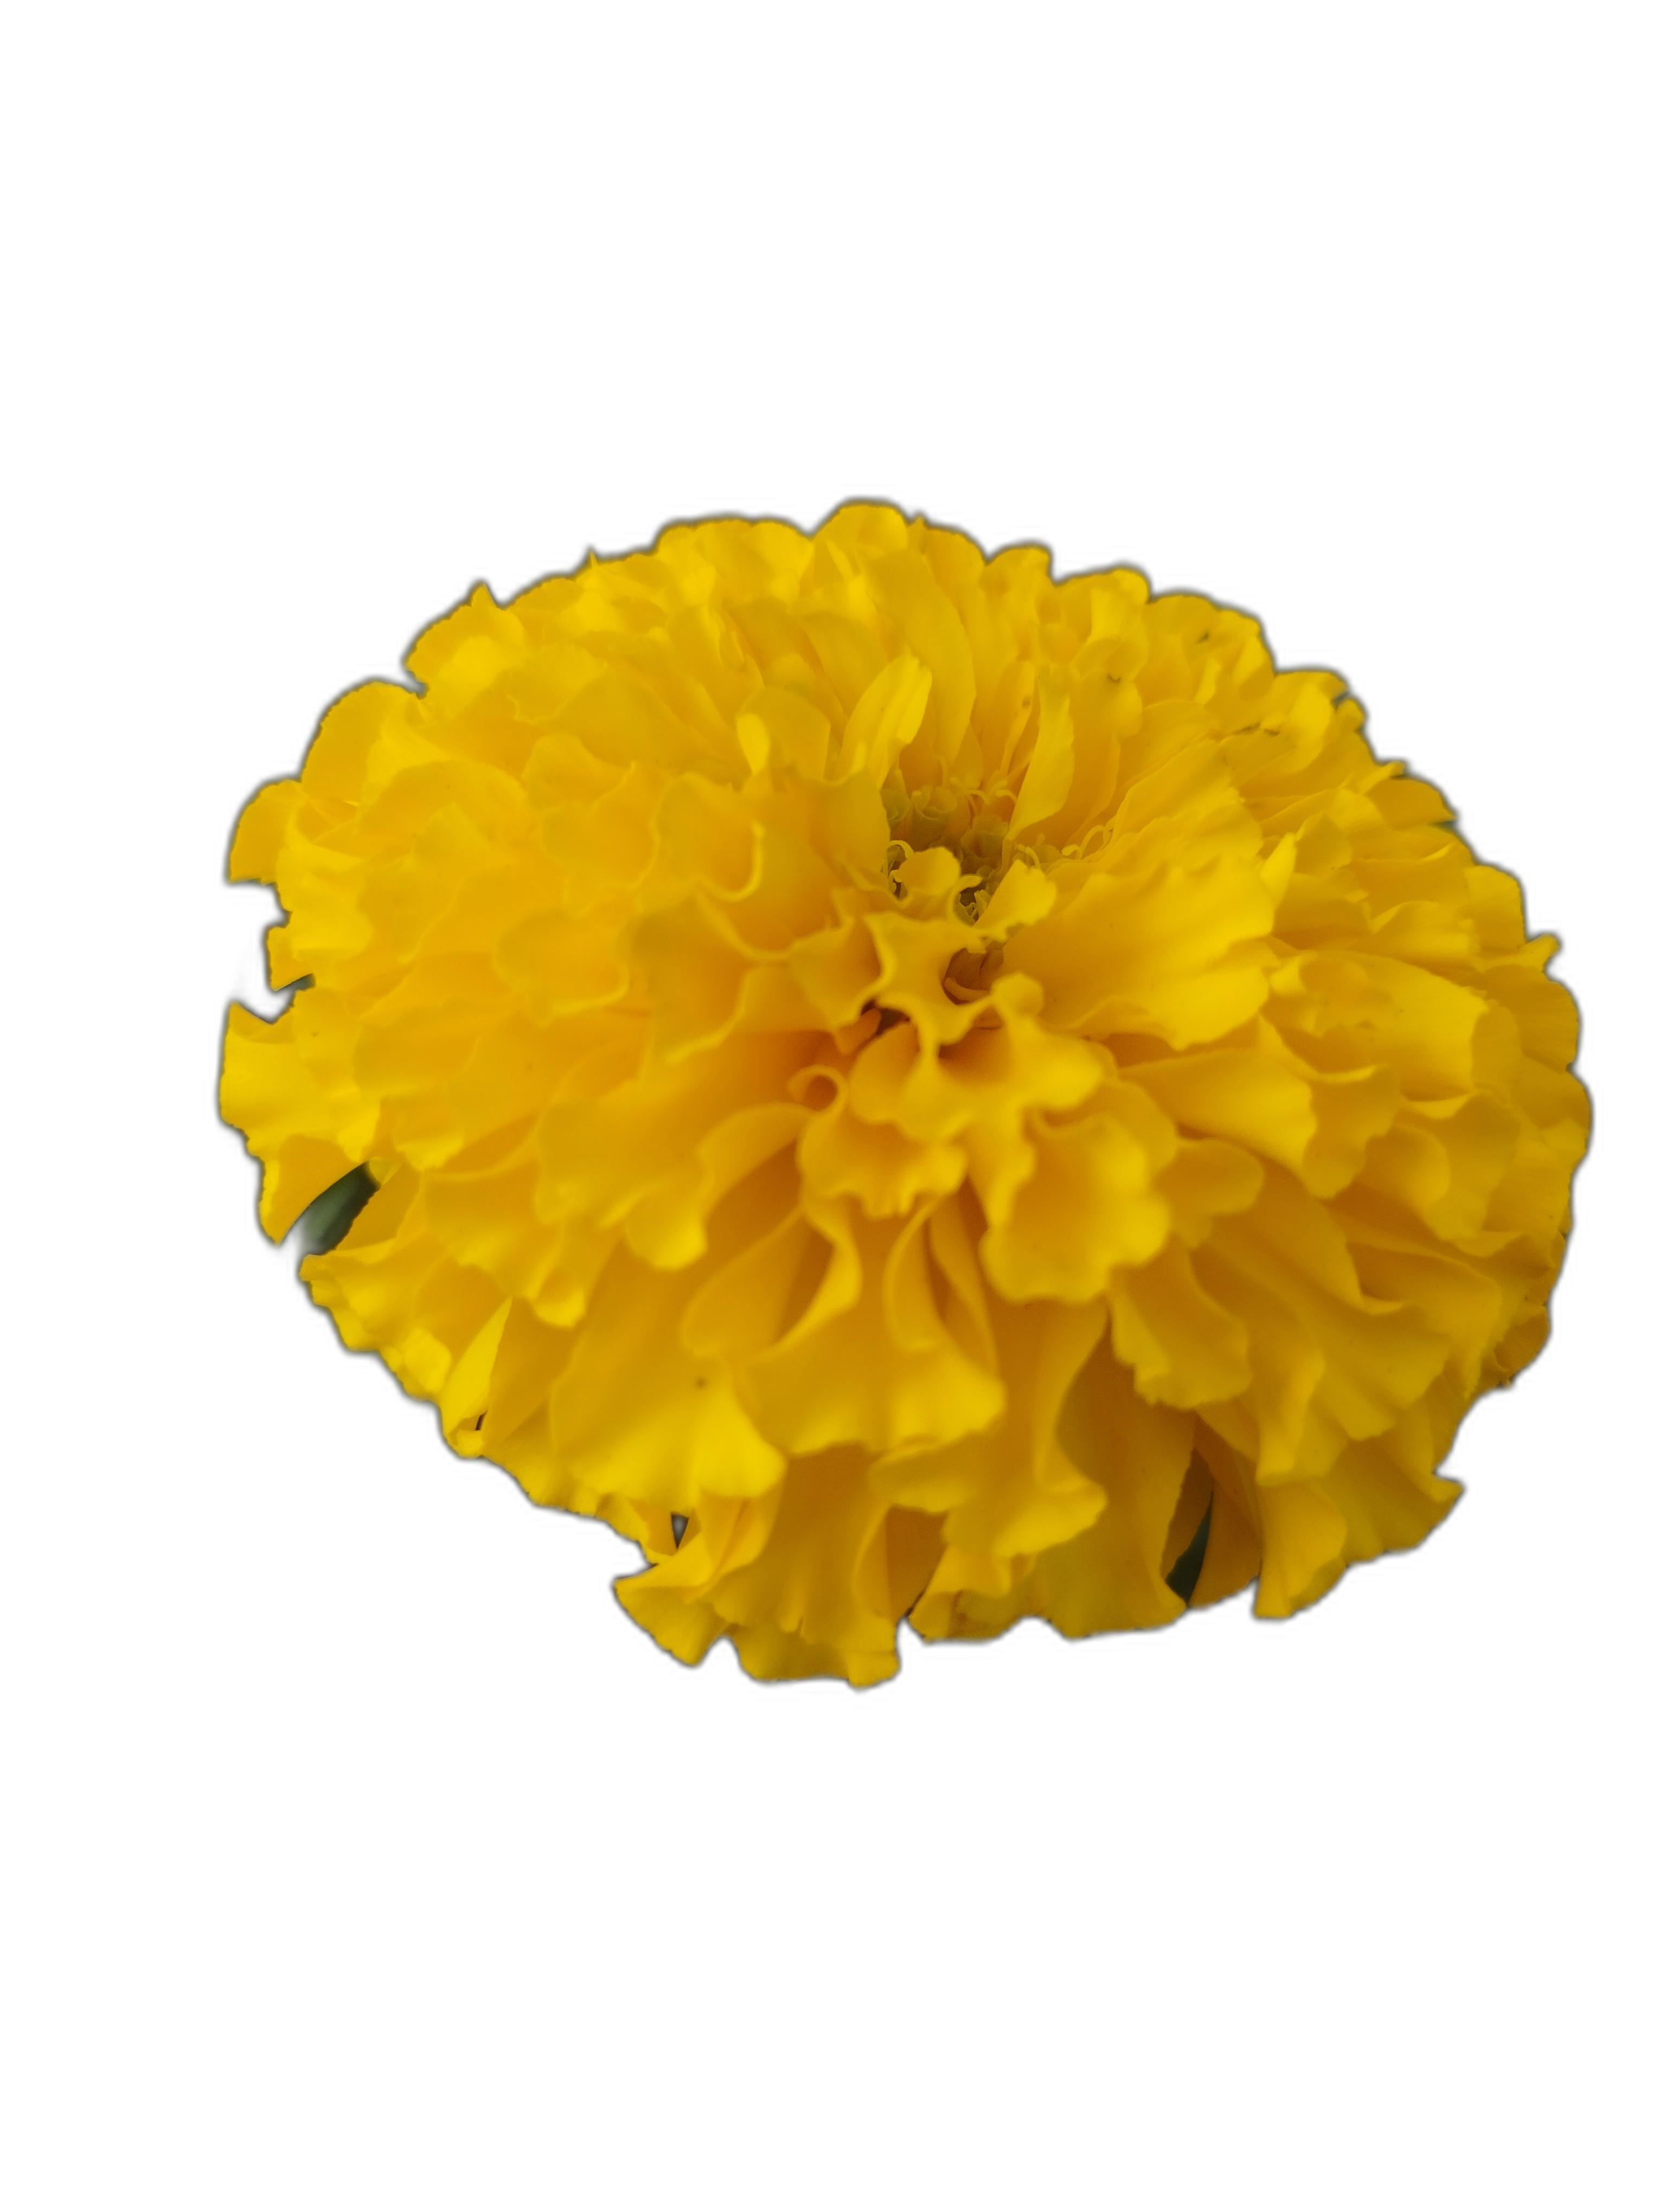
Label: Marigold